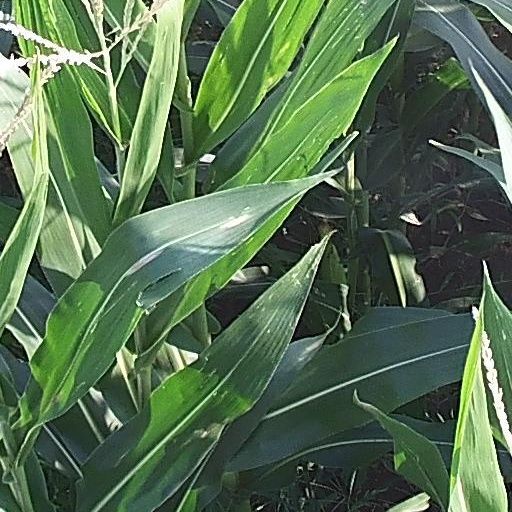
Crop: maize; corn